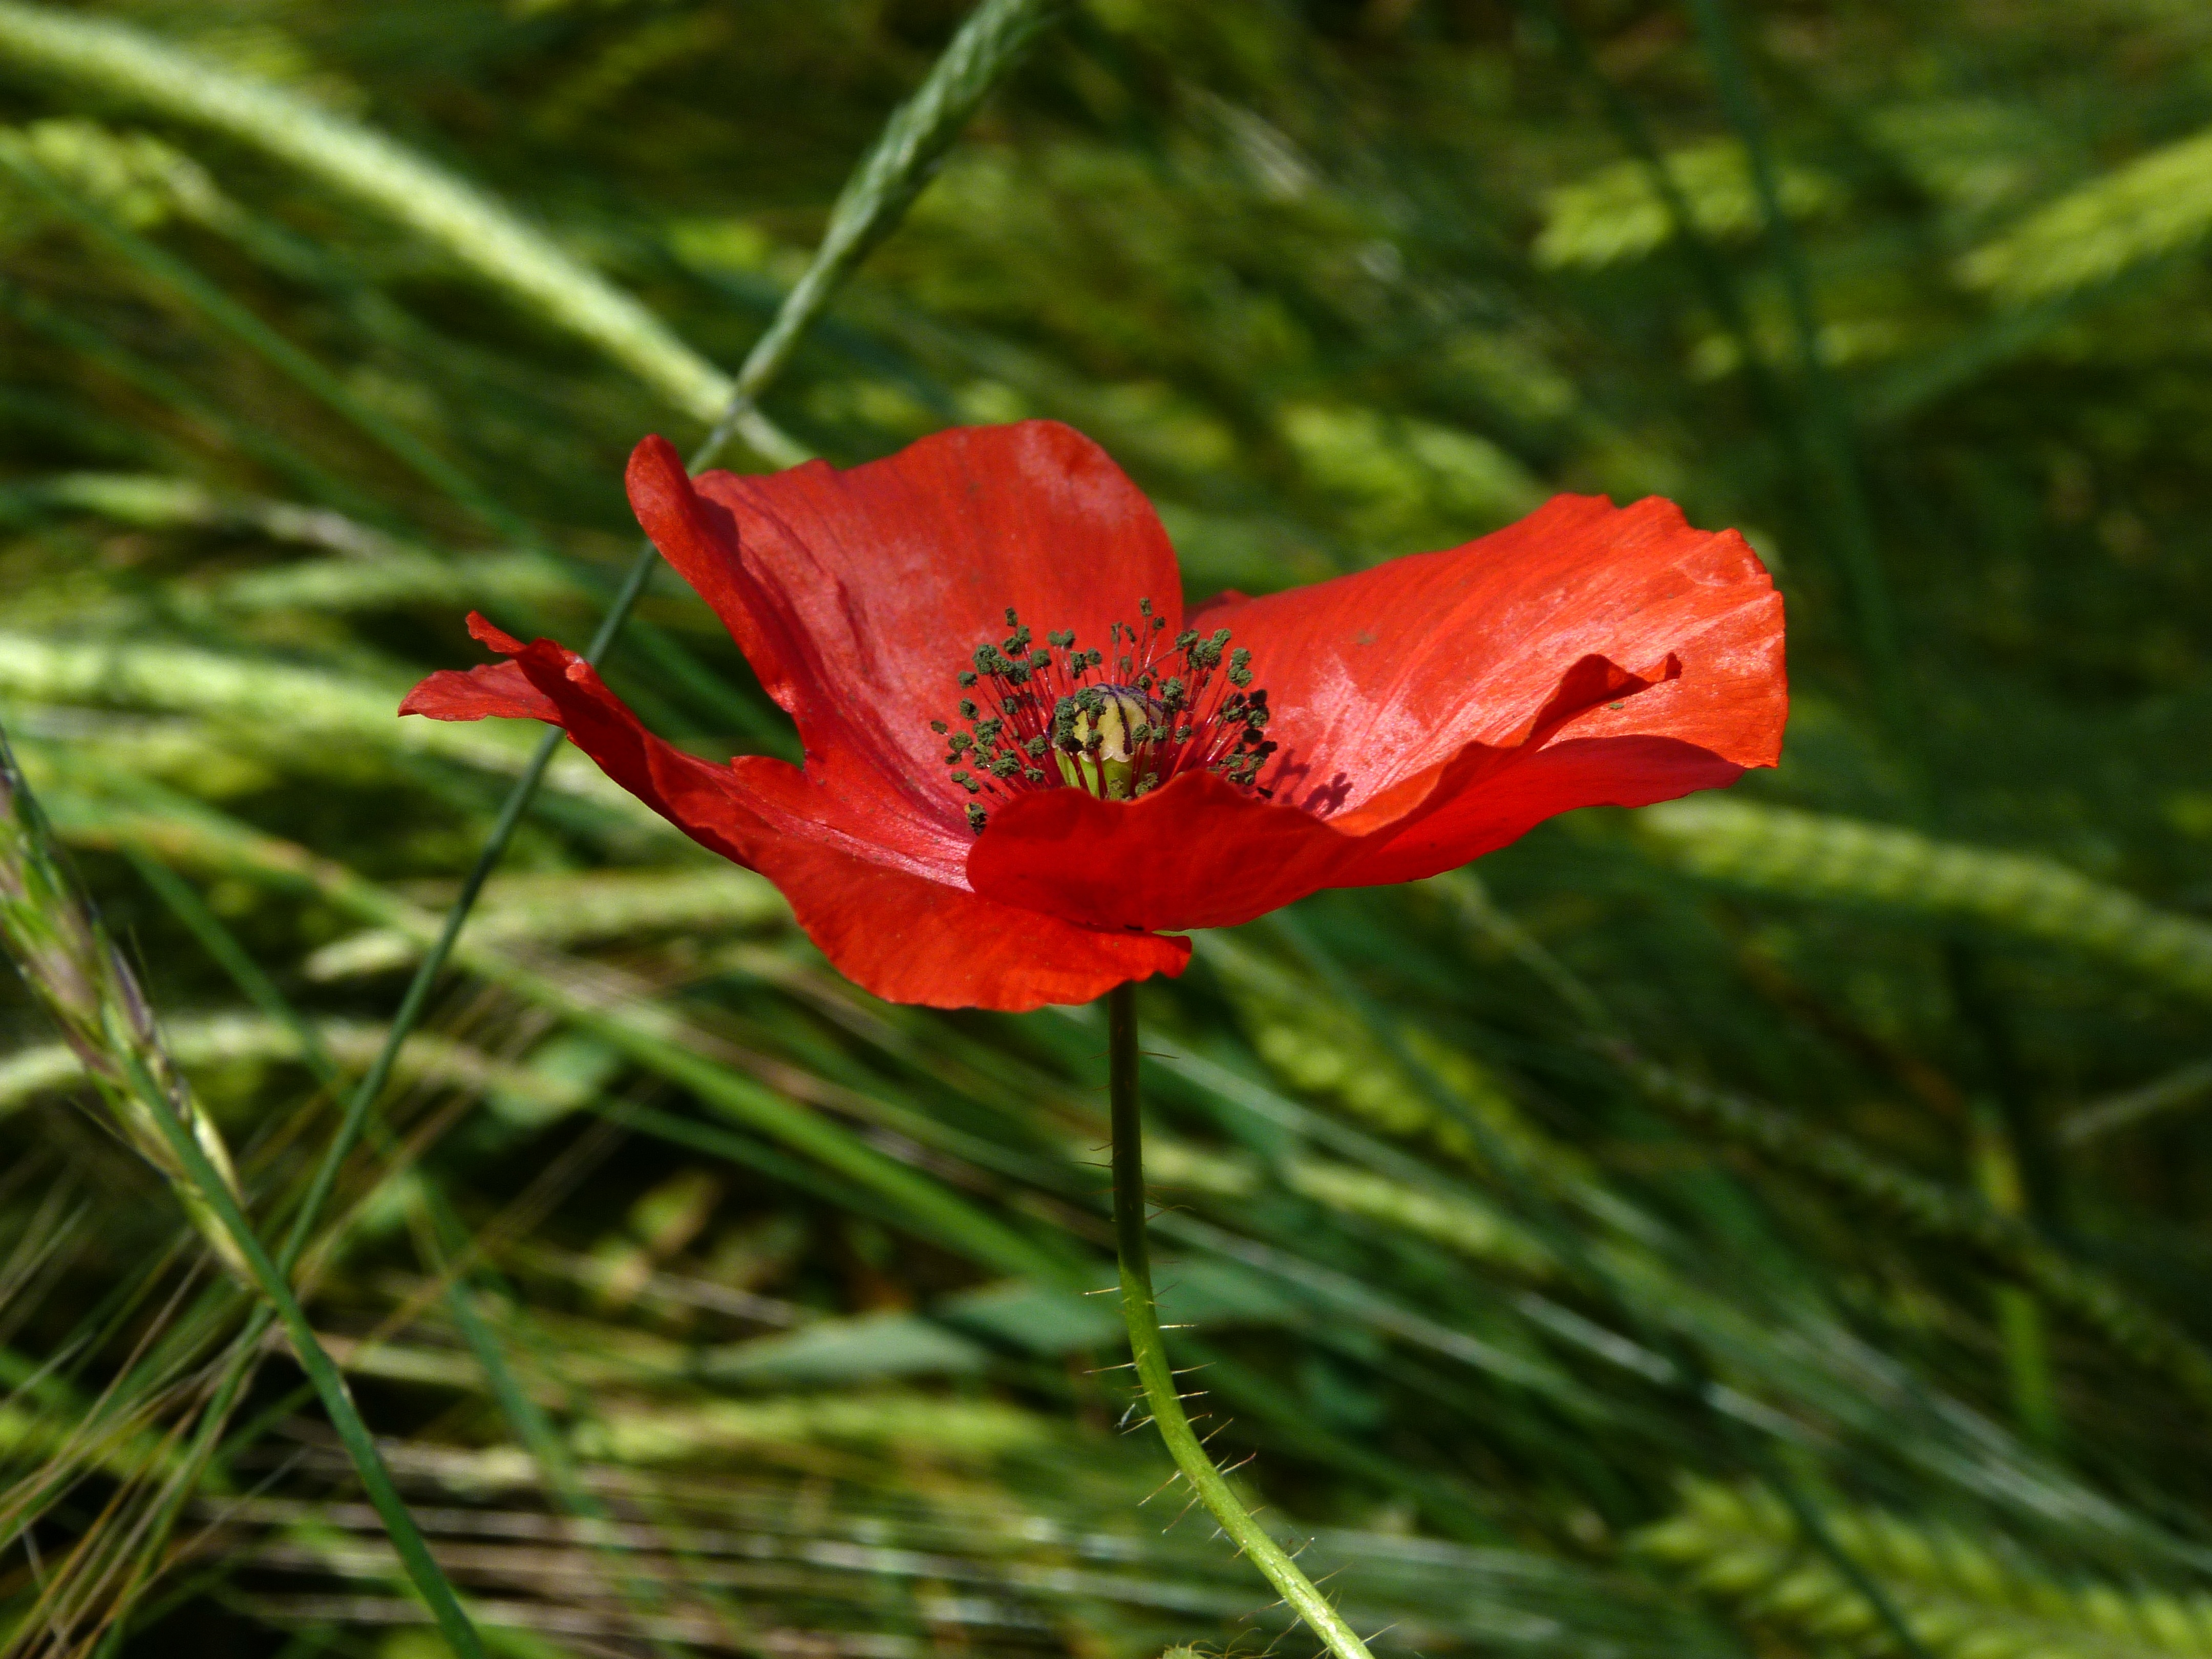
nature, grass, plant, meadow, leaf, flower, petal, spring, red, macro, botany, flora, wildflower, flowers, fields, petals, stamen, poppy, flowering, coquelicot, macro photography, flowering plant, plant stem, land plant, poppy family